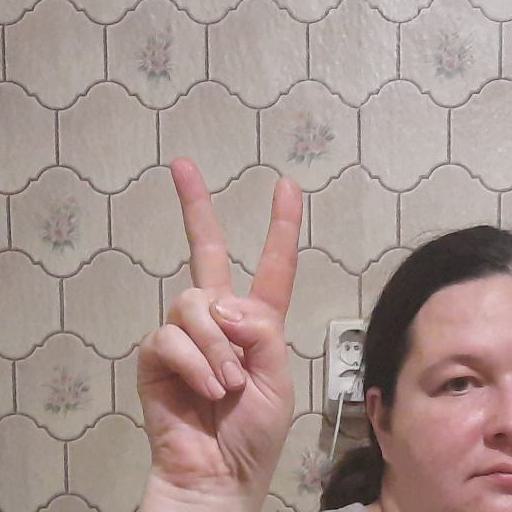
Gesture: peace